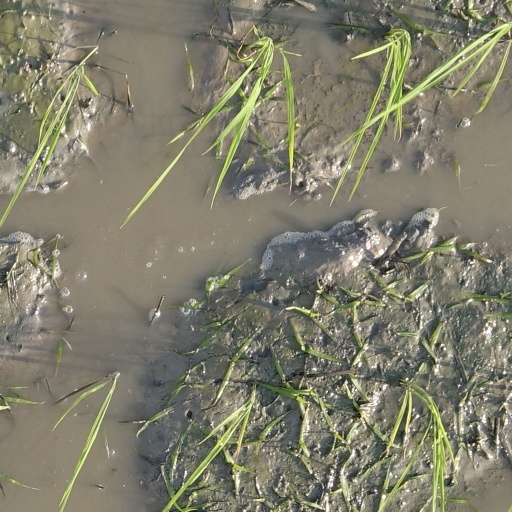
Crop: rice